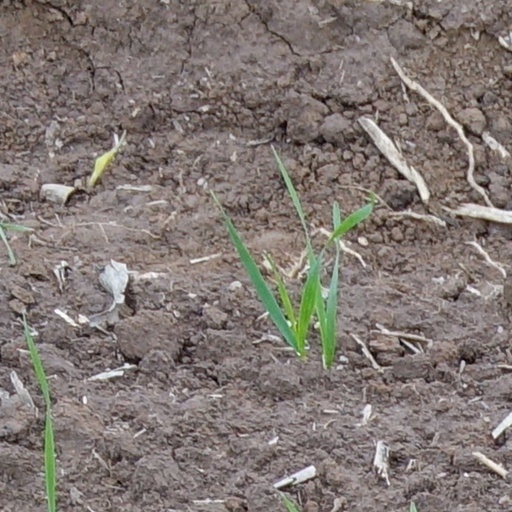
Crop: wheat